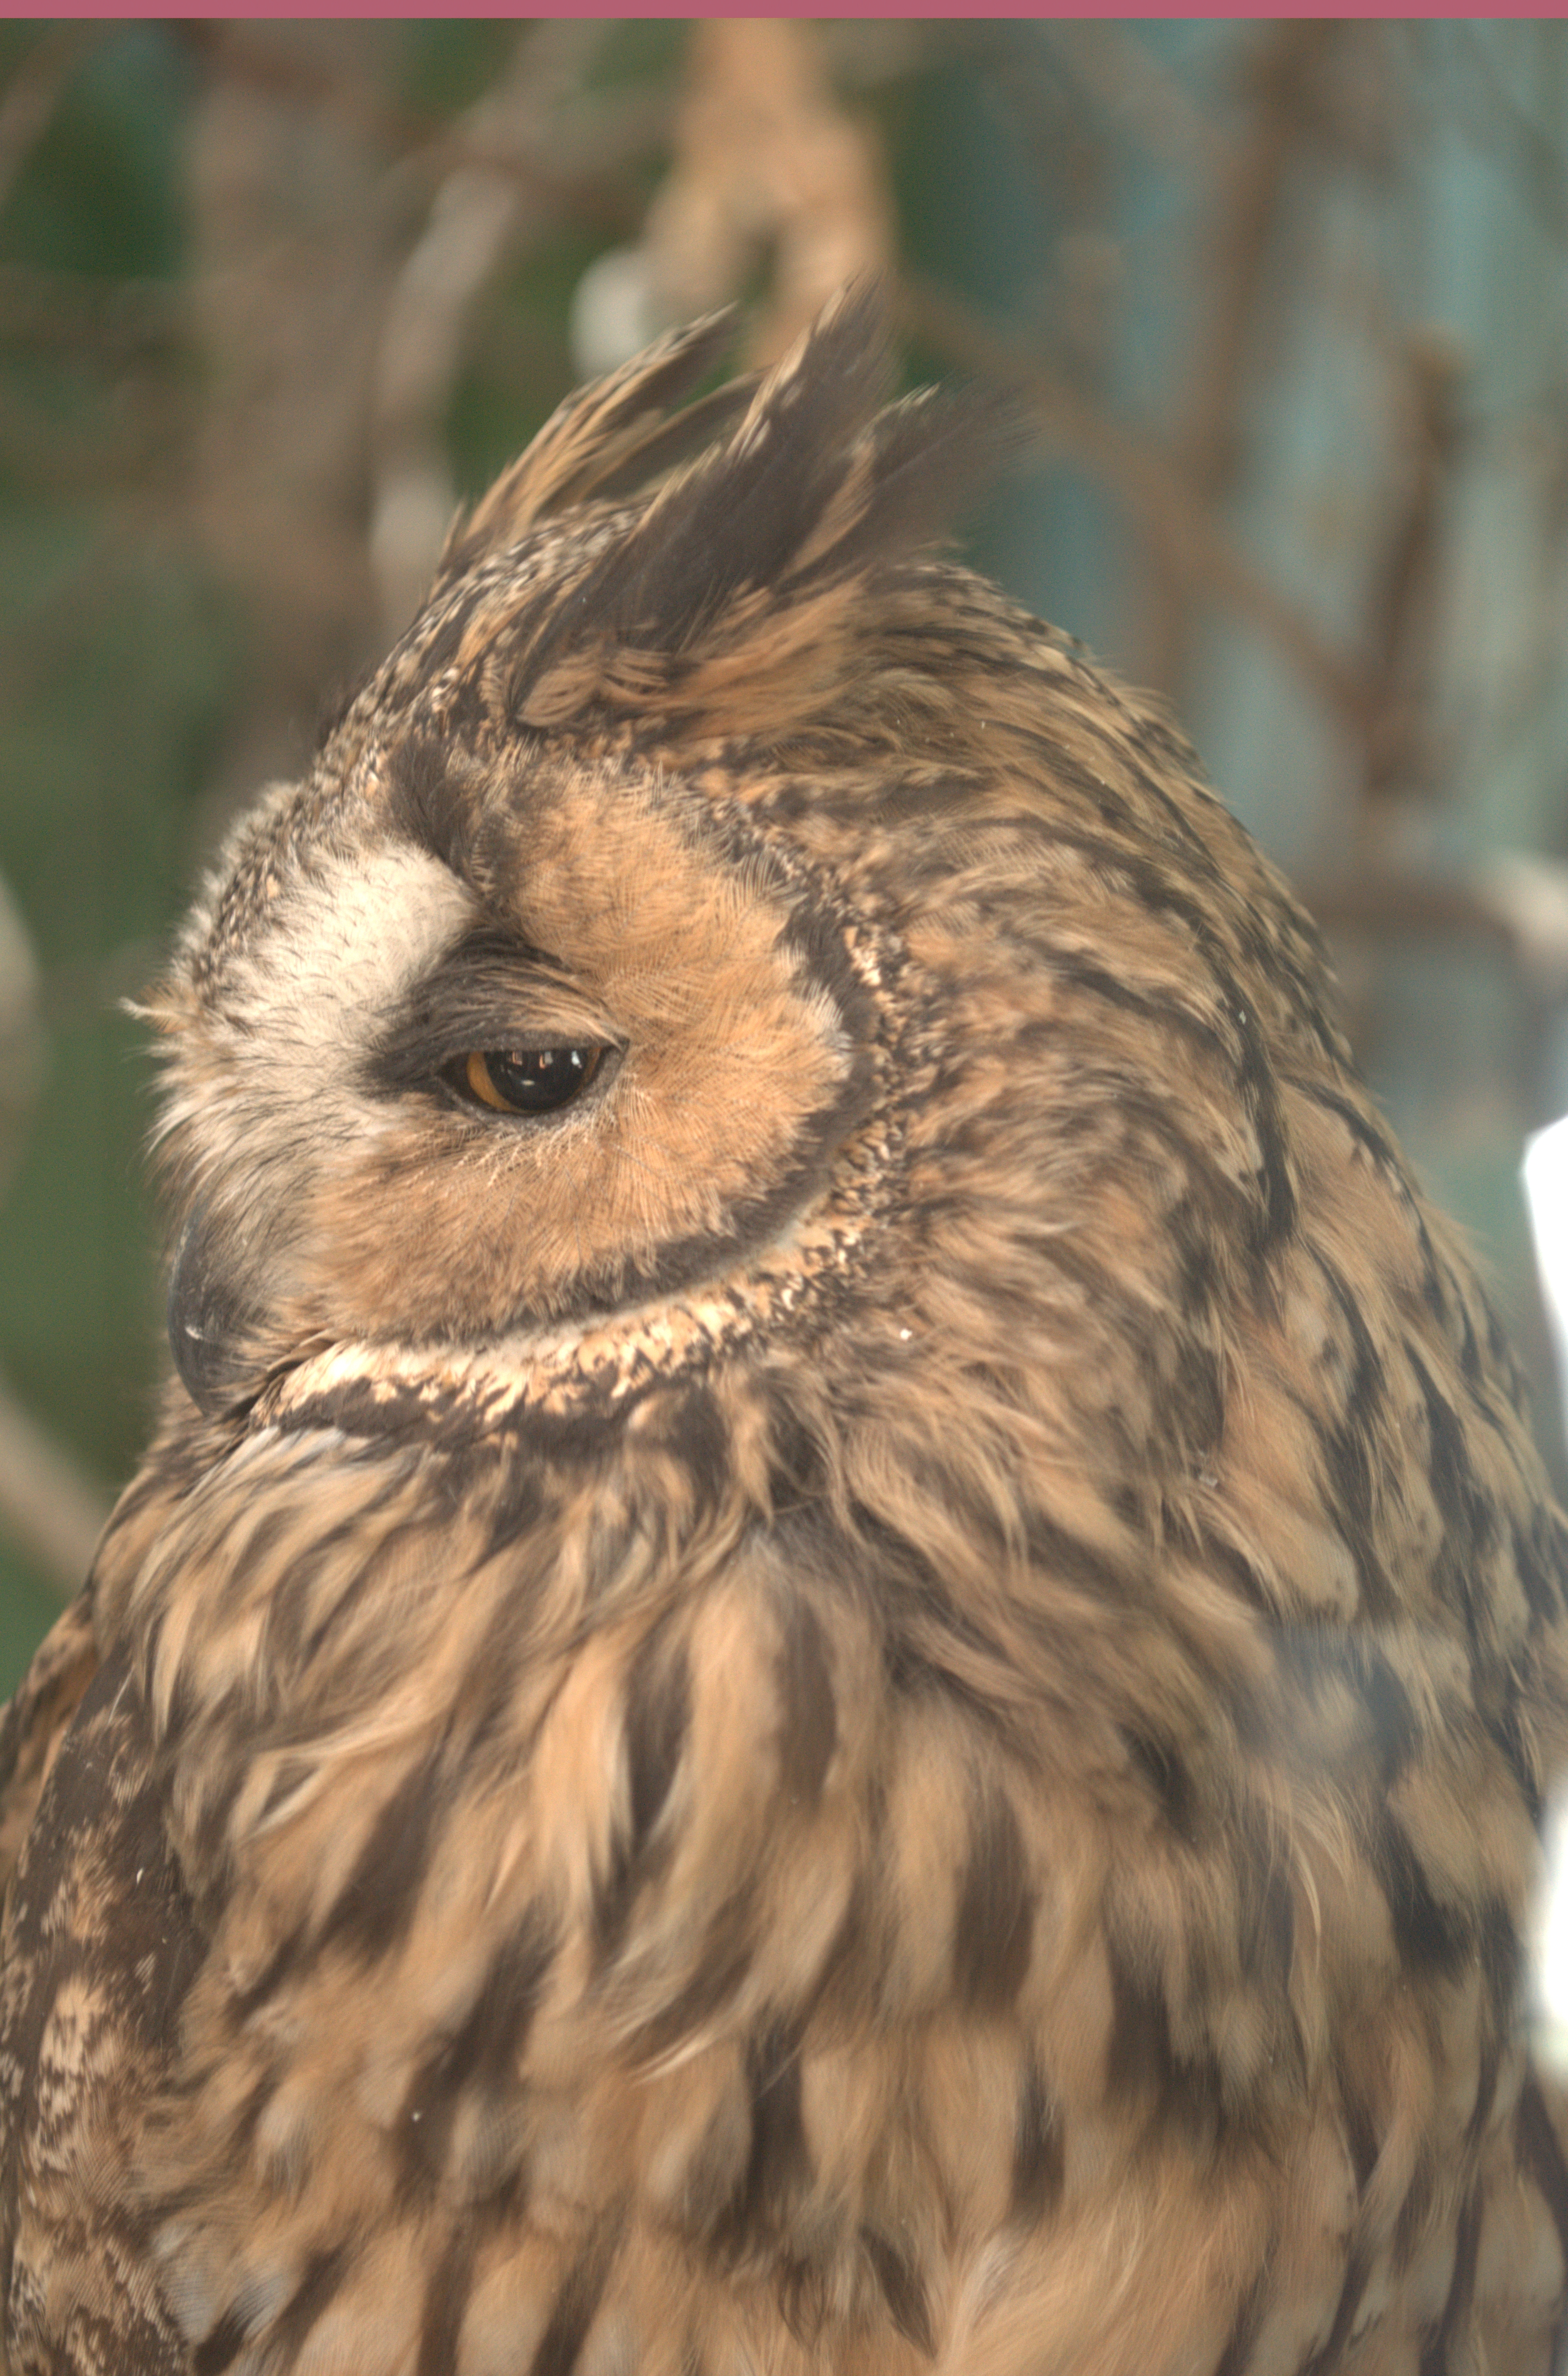
animals, owl, beak, fauna, bird of prey, bird, wildlife, eye, feather, close up, falcon